Convention on Biological Diversity

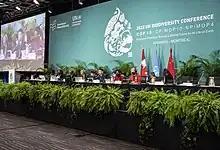
COP15 Canada meeting

The 15th meeting of the Parties was originally scheduled to take place in Kunming, China in 2020, but was postponed several times due to the COVID-19 pandemic. After the start date was delayed for a third time, the Convention was split into two sessions. A mostly online event took place in October 2021, where over 100 nations signed the Kunming declaration on biodiversity. The theme of the declaration was "Ecological Civilization: Building a Shared Future for All Life on Earth". Twenty-one action-oriented draft targets were provisionally agreed in the October meeting, to be further discussed in the second session: an in-person event that was originally scheduled to start in April 2022, but was rescheduled to occur later in 2022. The second part of COP 15 ultimately took place in Montreal, Canada, from 5–17 December 2022. At the meeting, the Parties to the Convention adopted a new action plan, the Kunming-Montreal Global Biodiversity Framework.